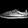
Label: Sneaker